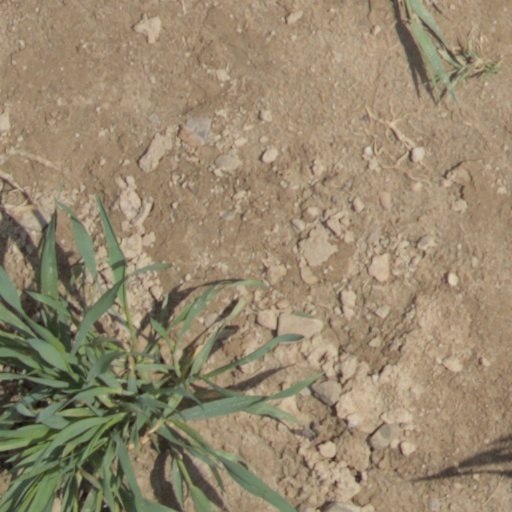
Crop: wheat